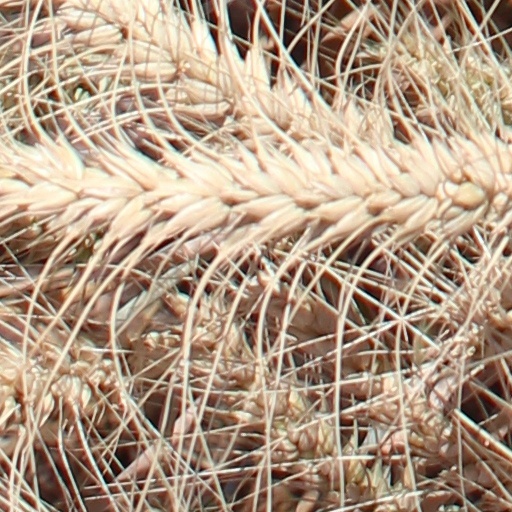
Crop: wheat